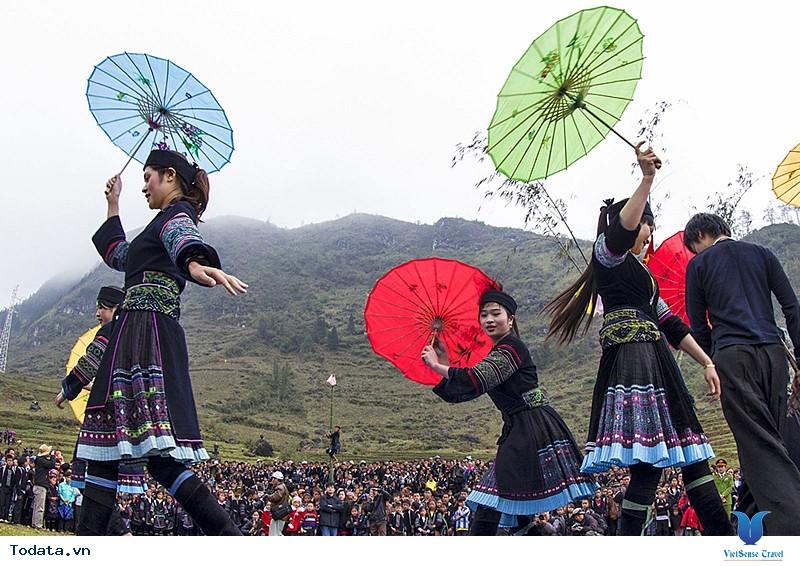
ở phía dưới có nhiều người đang tụ tập để xem biểu diễn múa